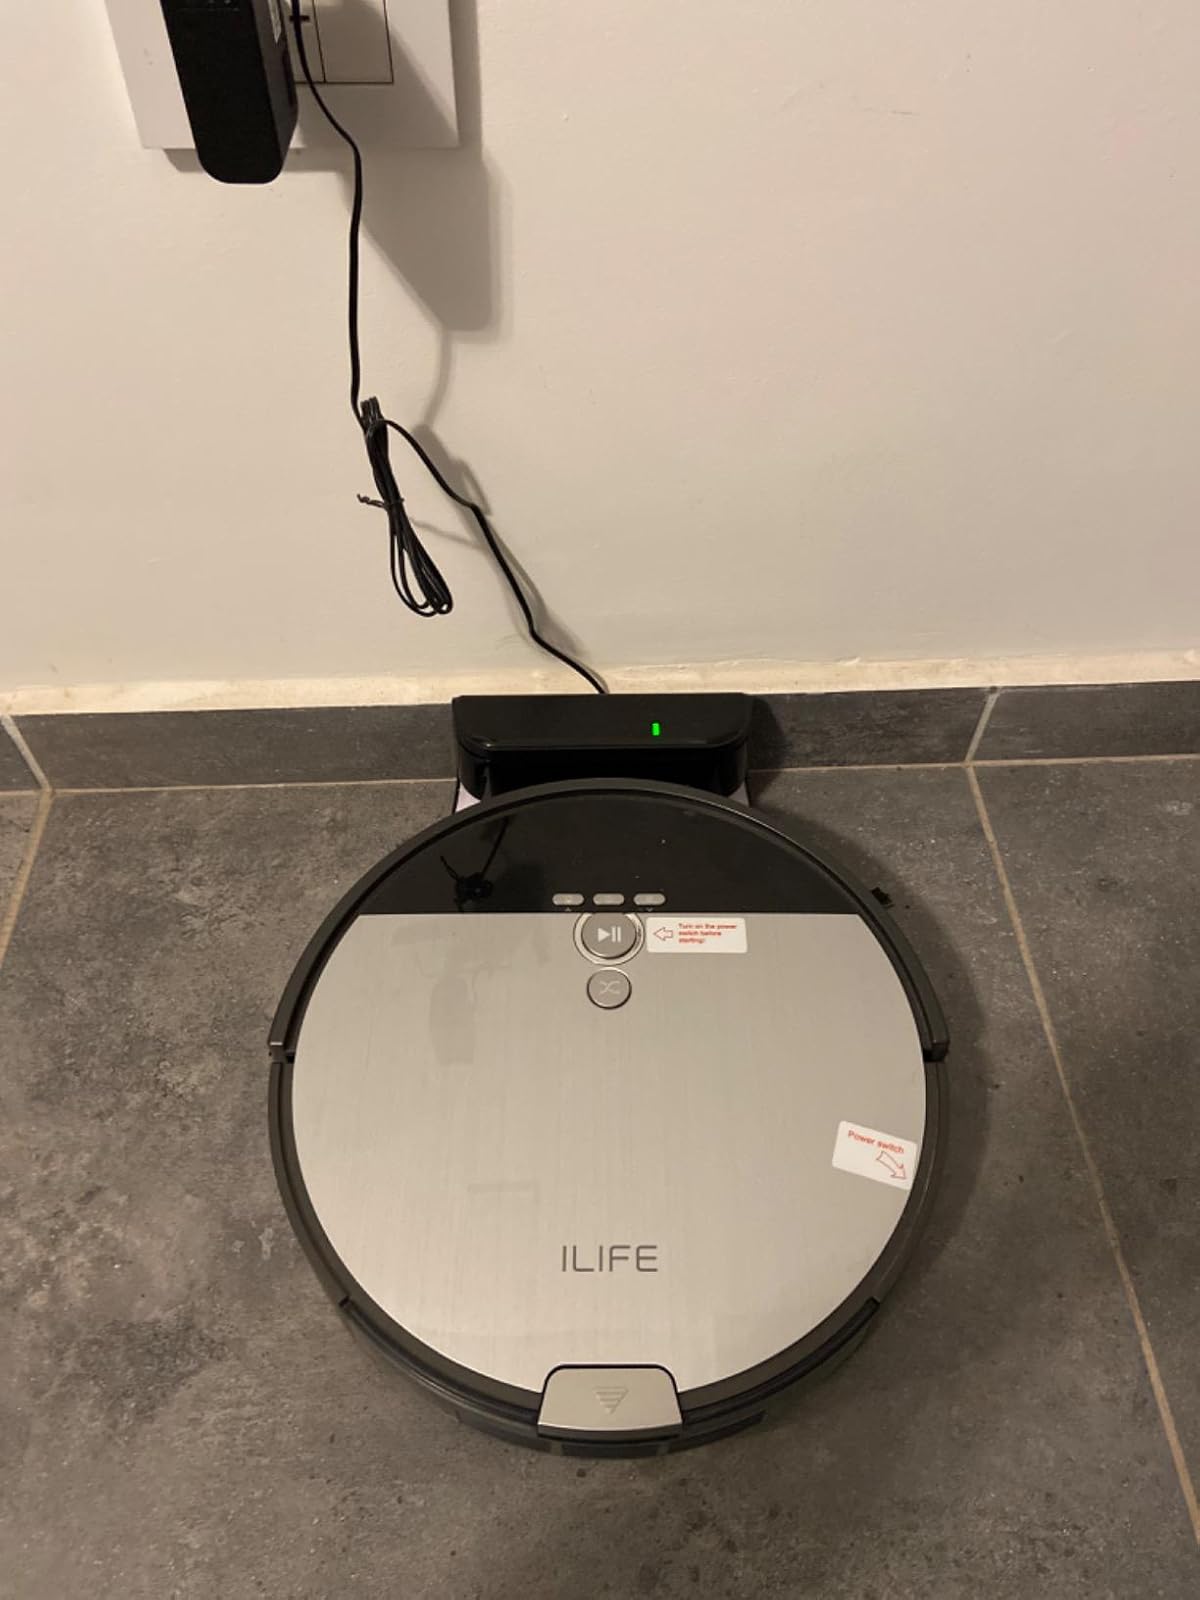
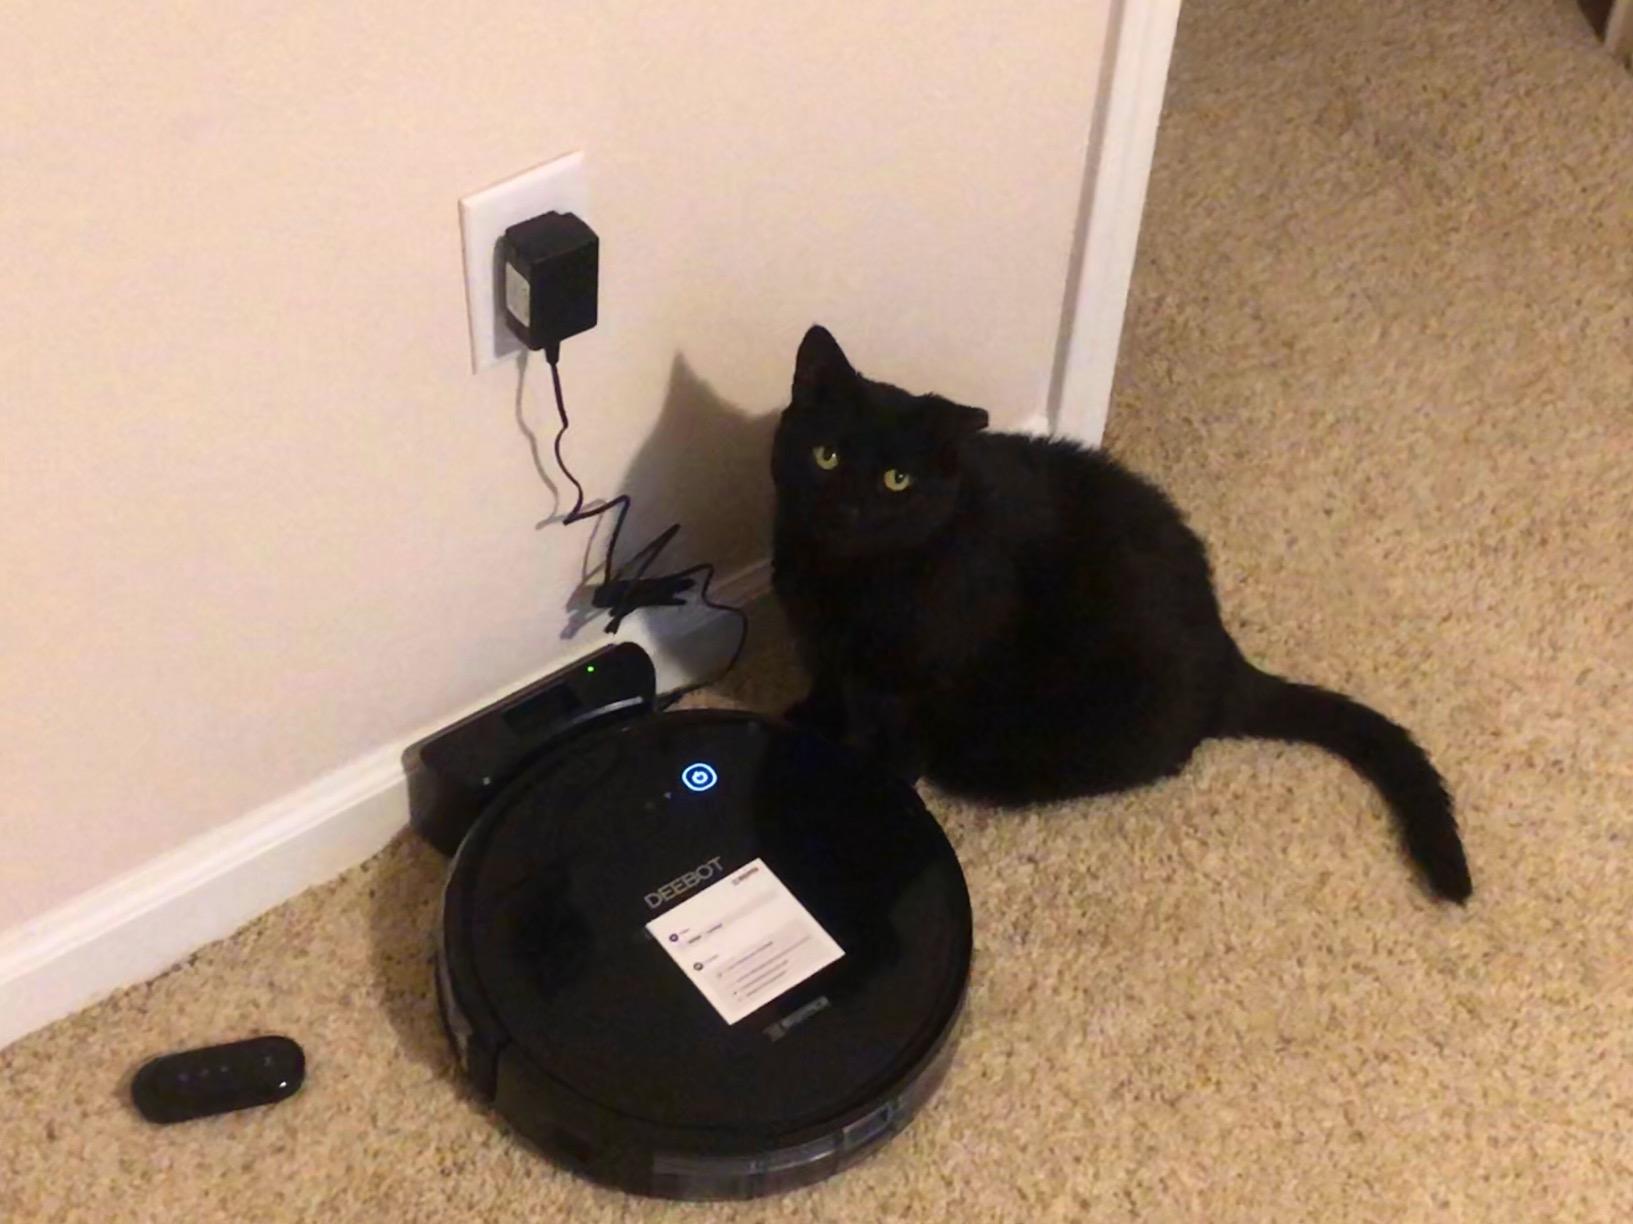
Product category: items_vacuum
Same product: no